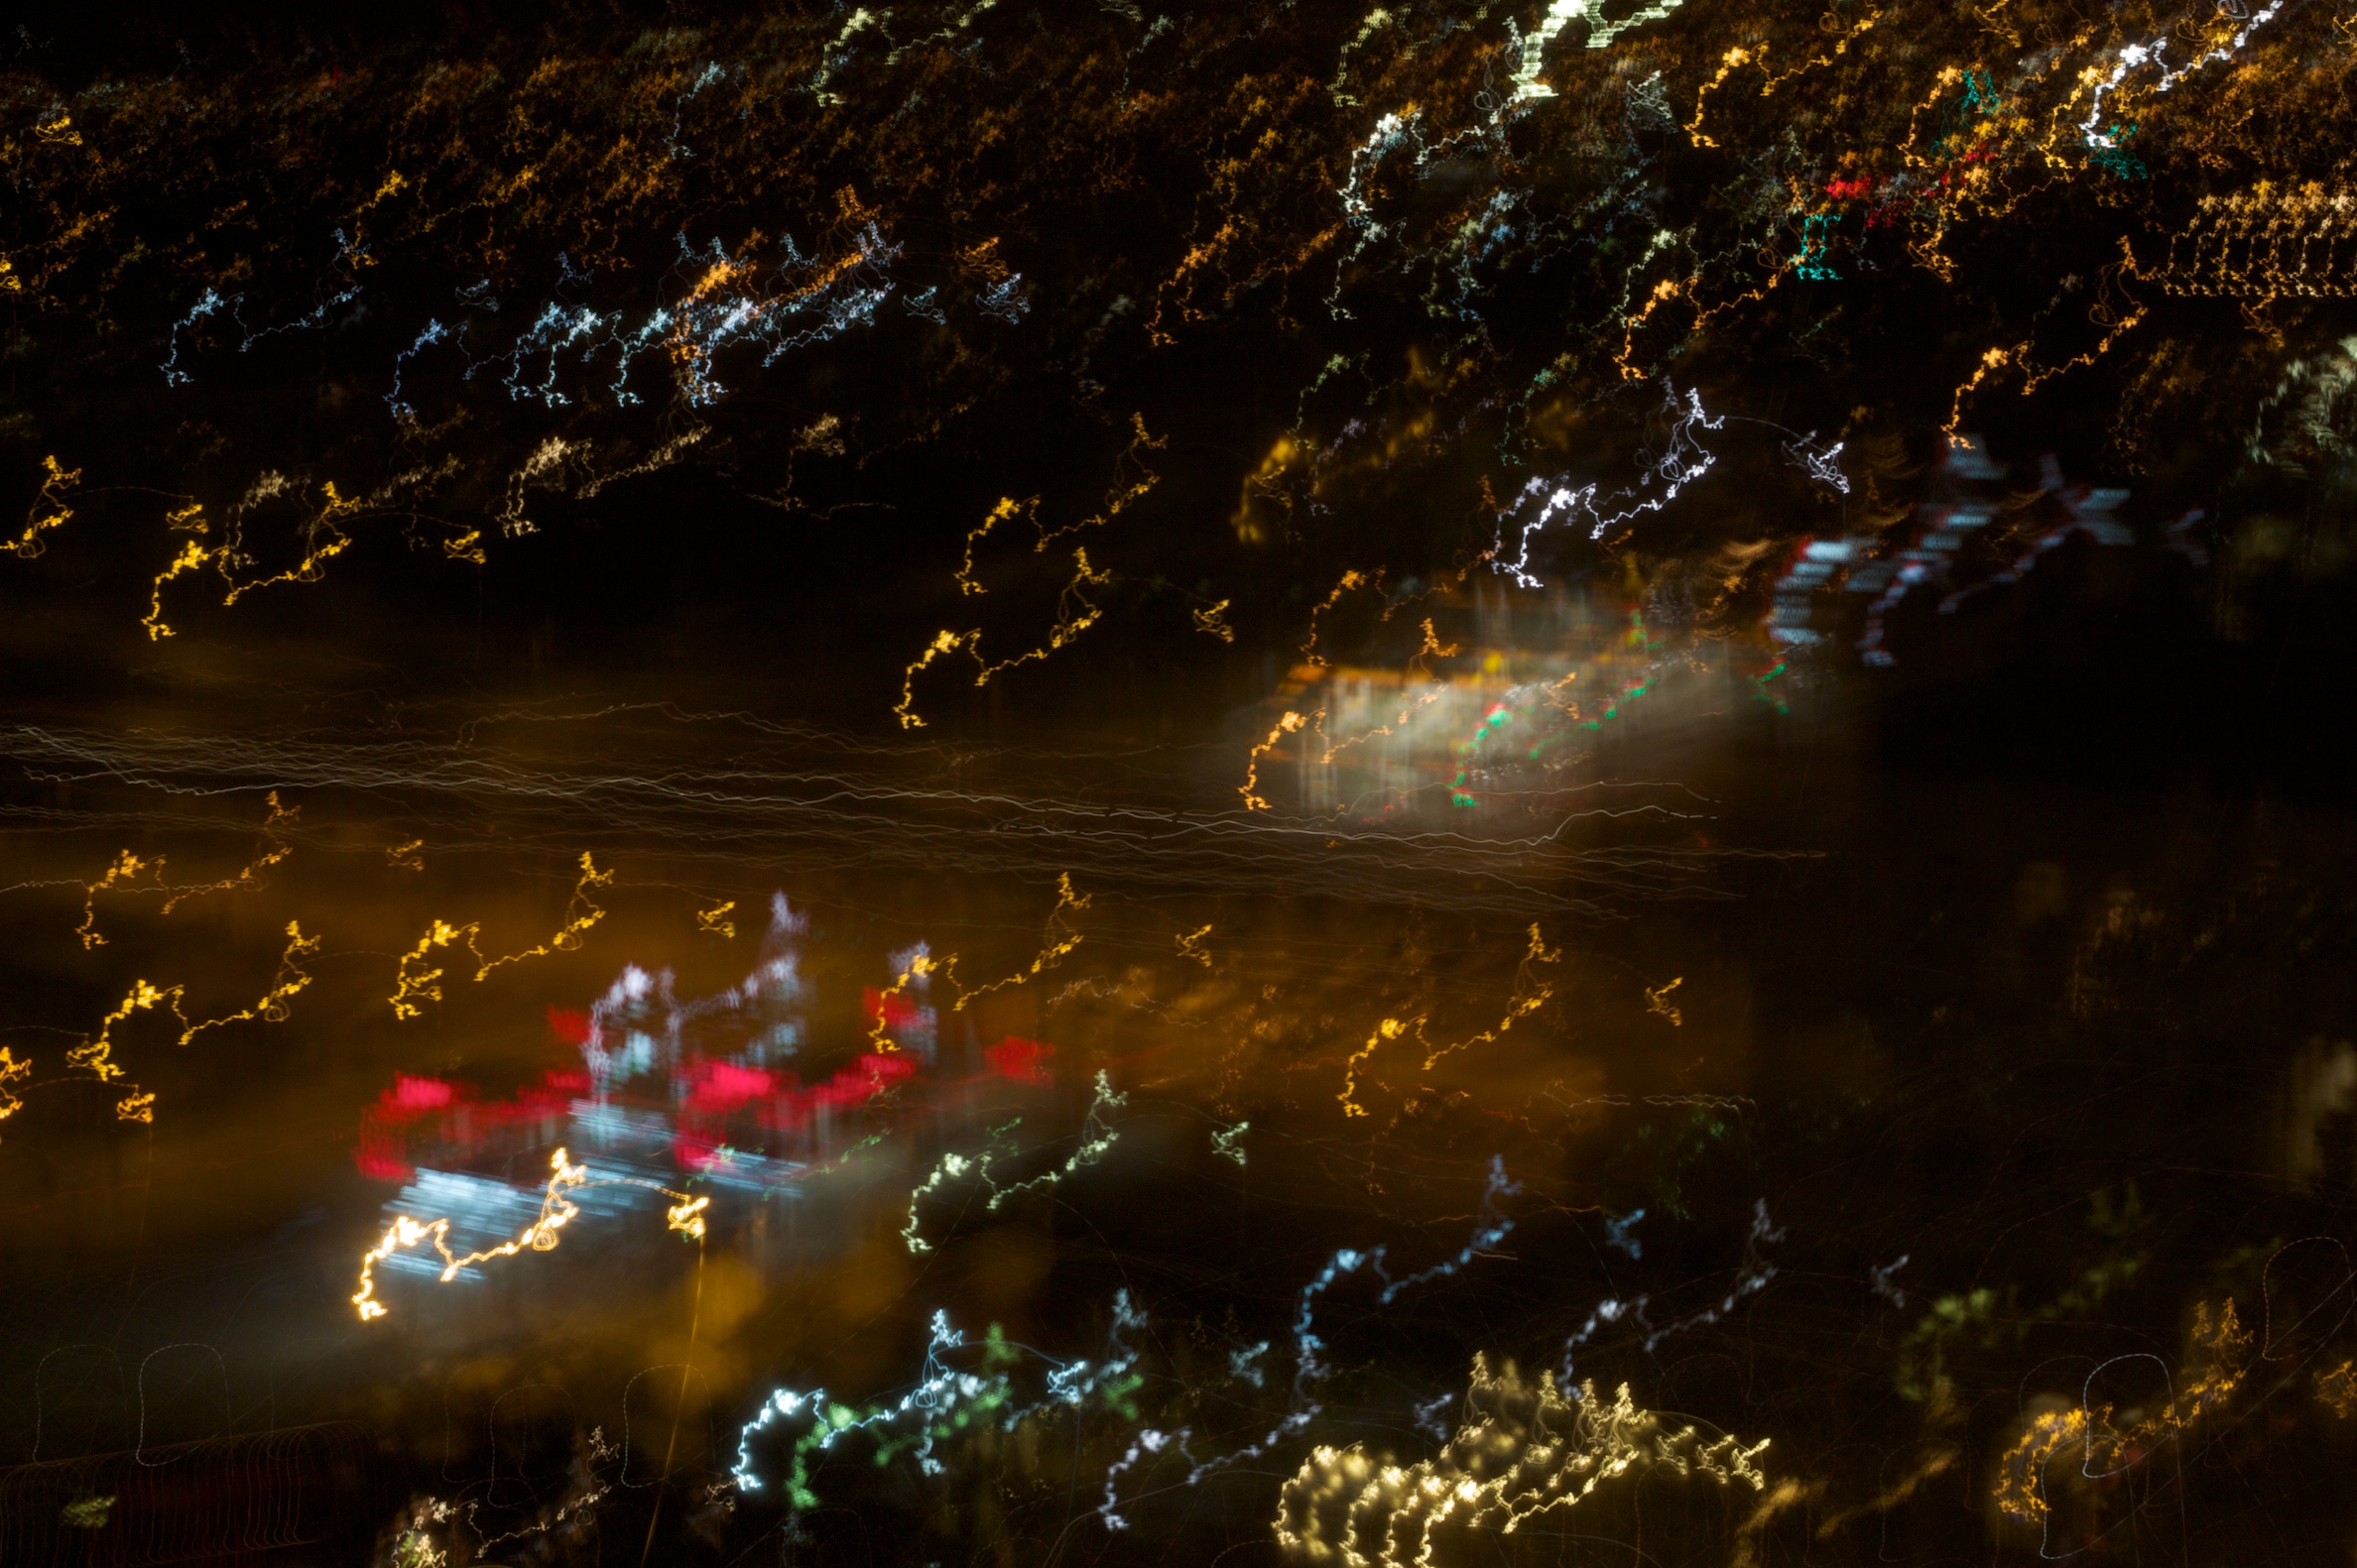
light, night, sunlight, flower, evening, reflection, darkness, eli2010